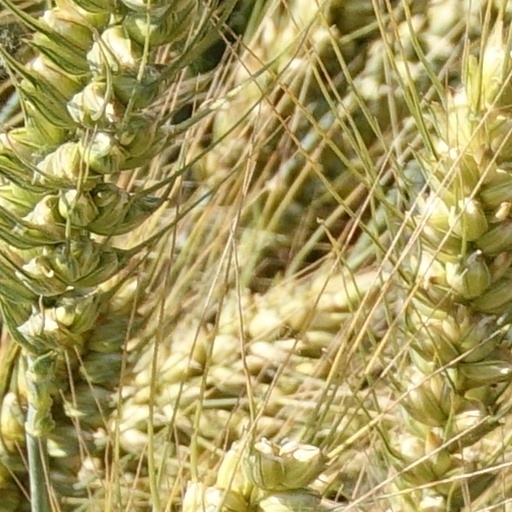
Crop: wheat